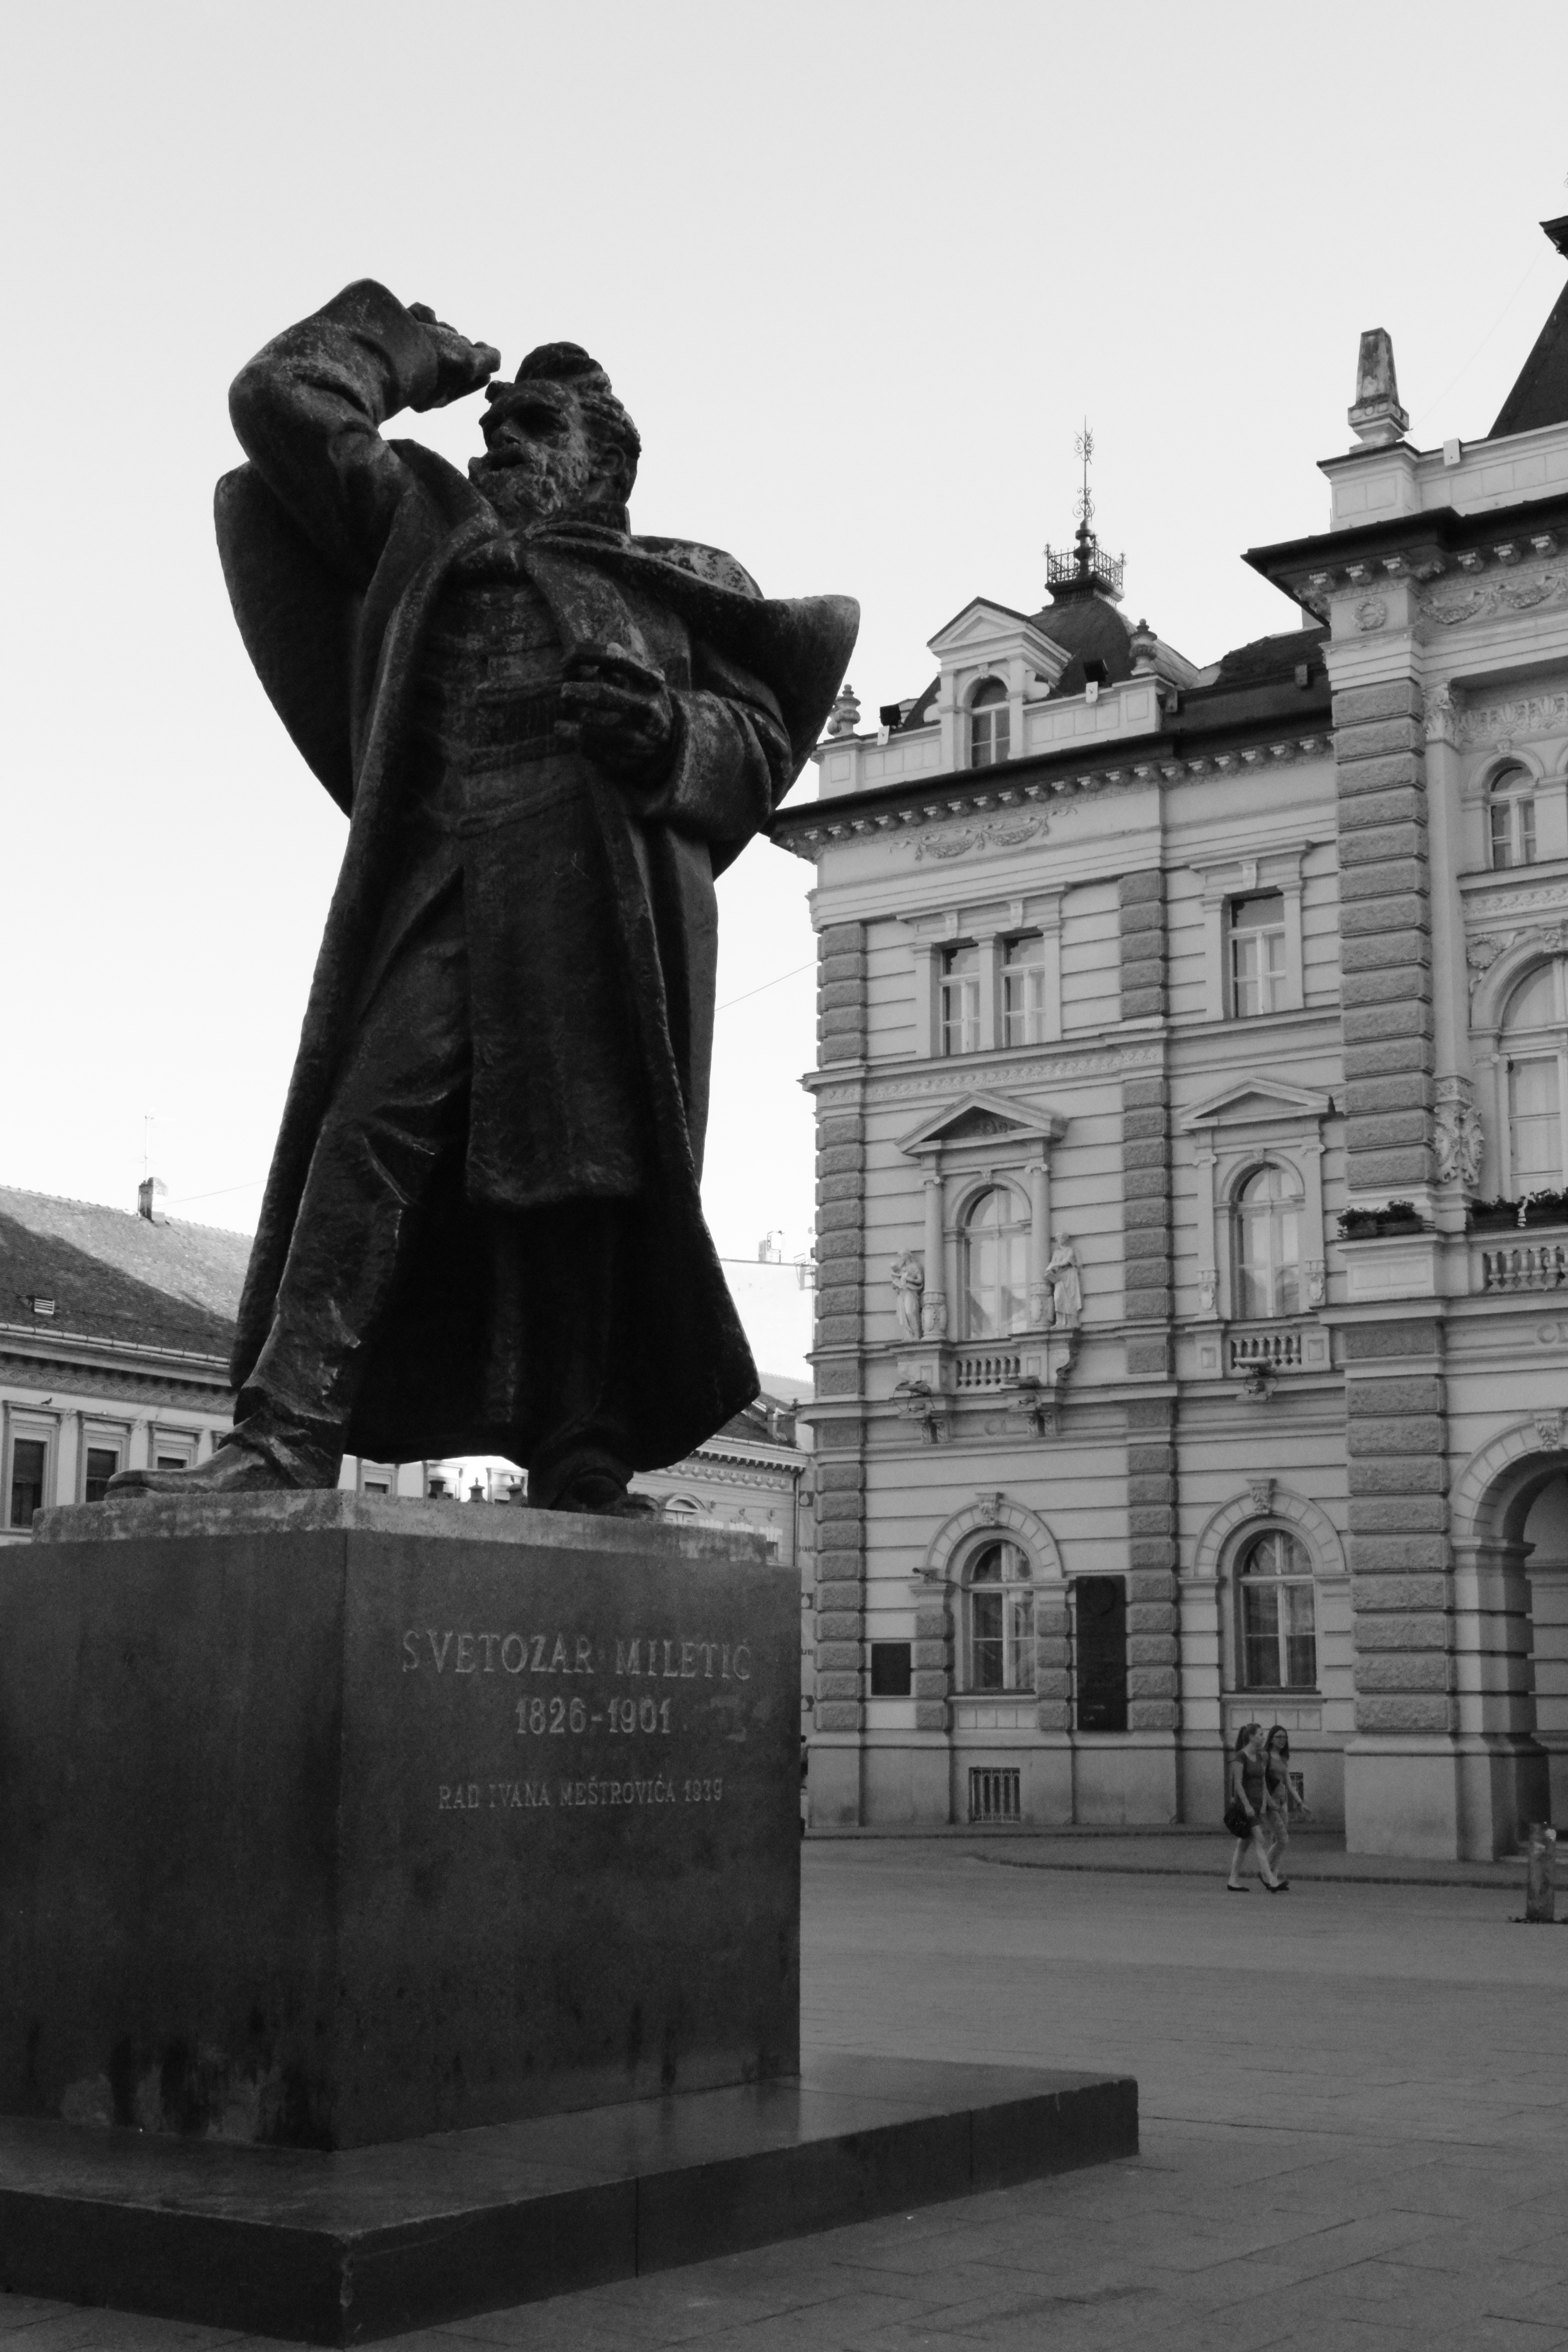
black and white, road, street, photography, monument, statue, black, monochrome, sculpture, memorial, art, serbia, temple, infrastructure, photograph, image, city hall, monochrome photography, novi sad